Bartolomé de las Casas

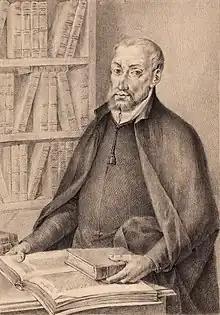
Juan Ginés de Sepúlveda, Las Casas's opponent in the Valladolid debate

In Spain, Las Casas started securing official support for the Guatemalan mission, and he managed to get a royal decree forbidding secular intrusion into the Verapaces for the following five years. He also informed the Theologians of Salamanca, led by Francisco de Vitoria, of the mass baptism practiced by the Franciscans, resulting in a dictum condemning the practice as sacrilegious.